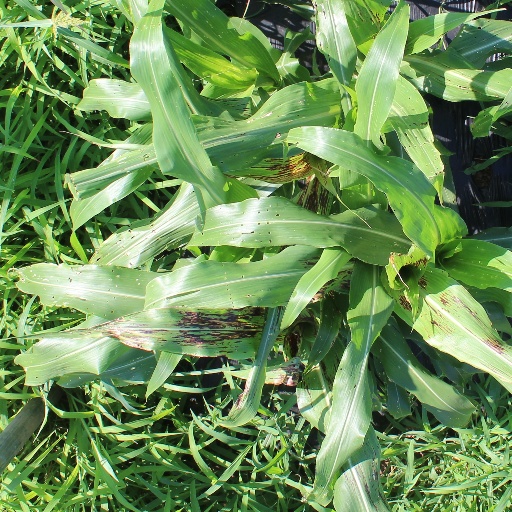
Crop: sorghum